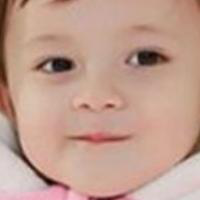
Age group: age 01-10